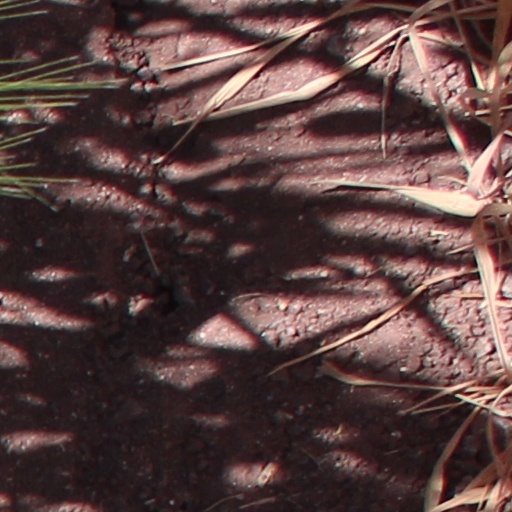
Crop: wheat